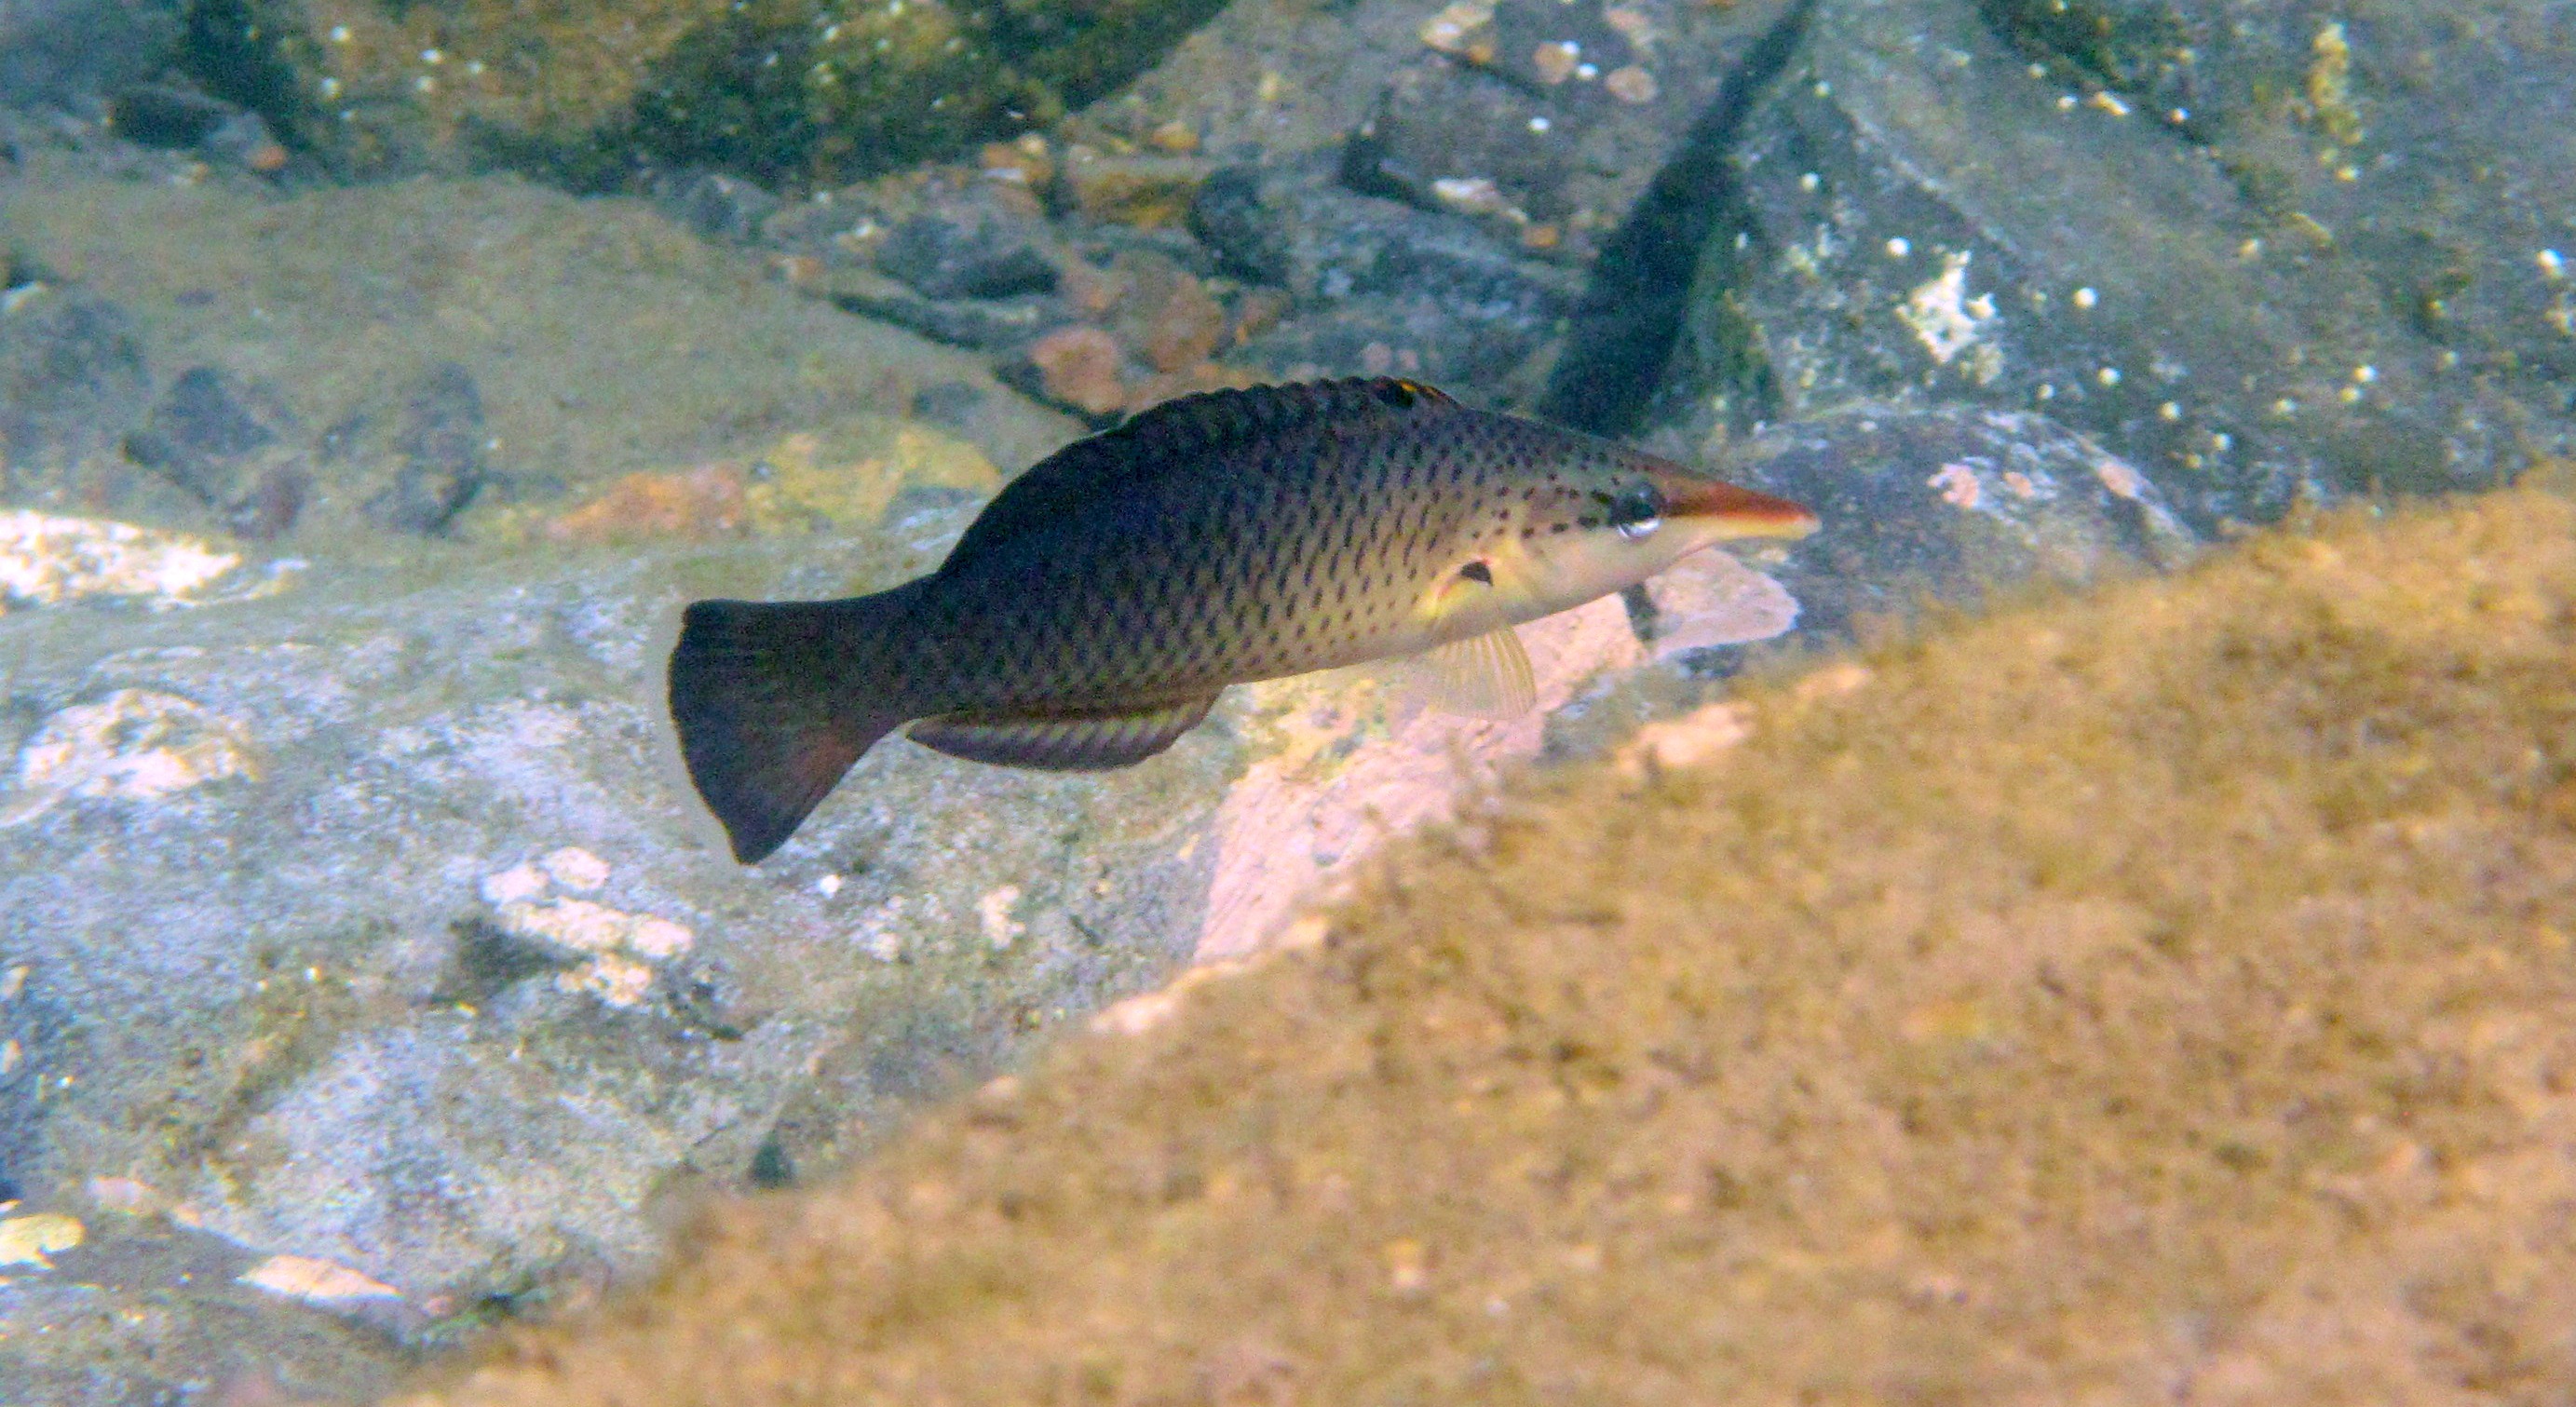
wildlife, underwater, biology, fish, fauna, snorkel, aquarium, vertebrate, scuba, marine biology, bird wrasse, bird fish